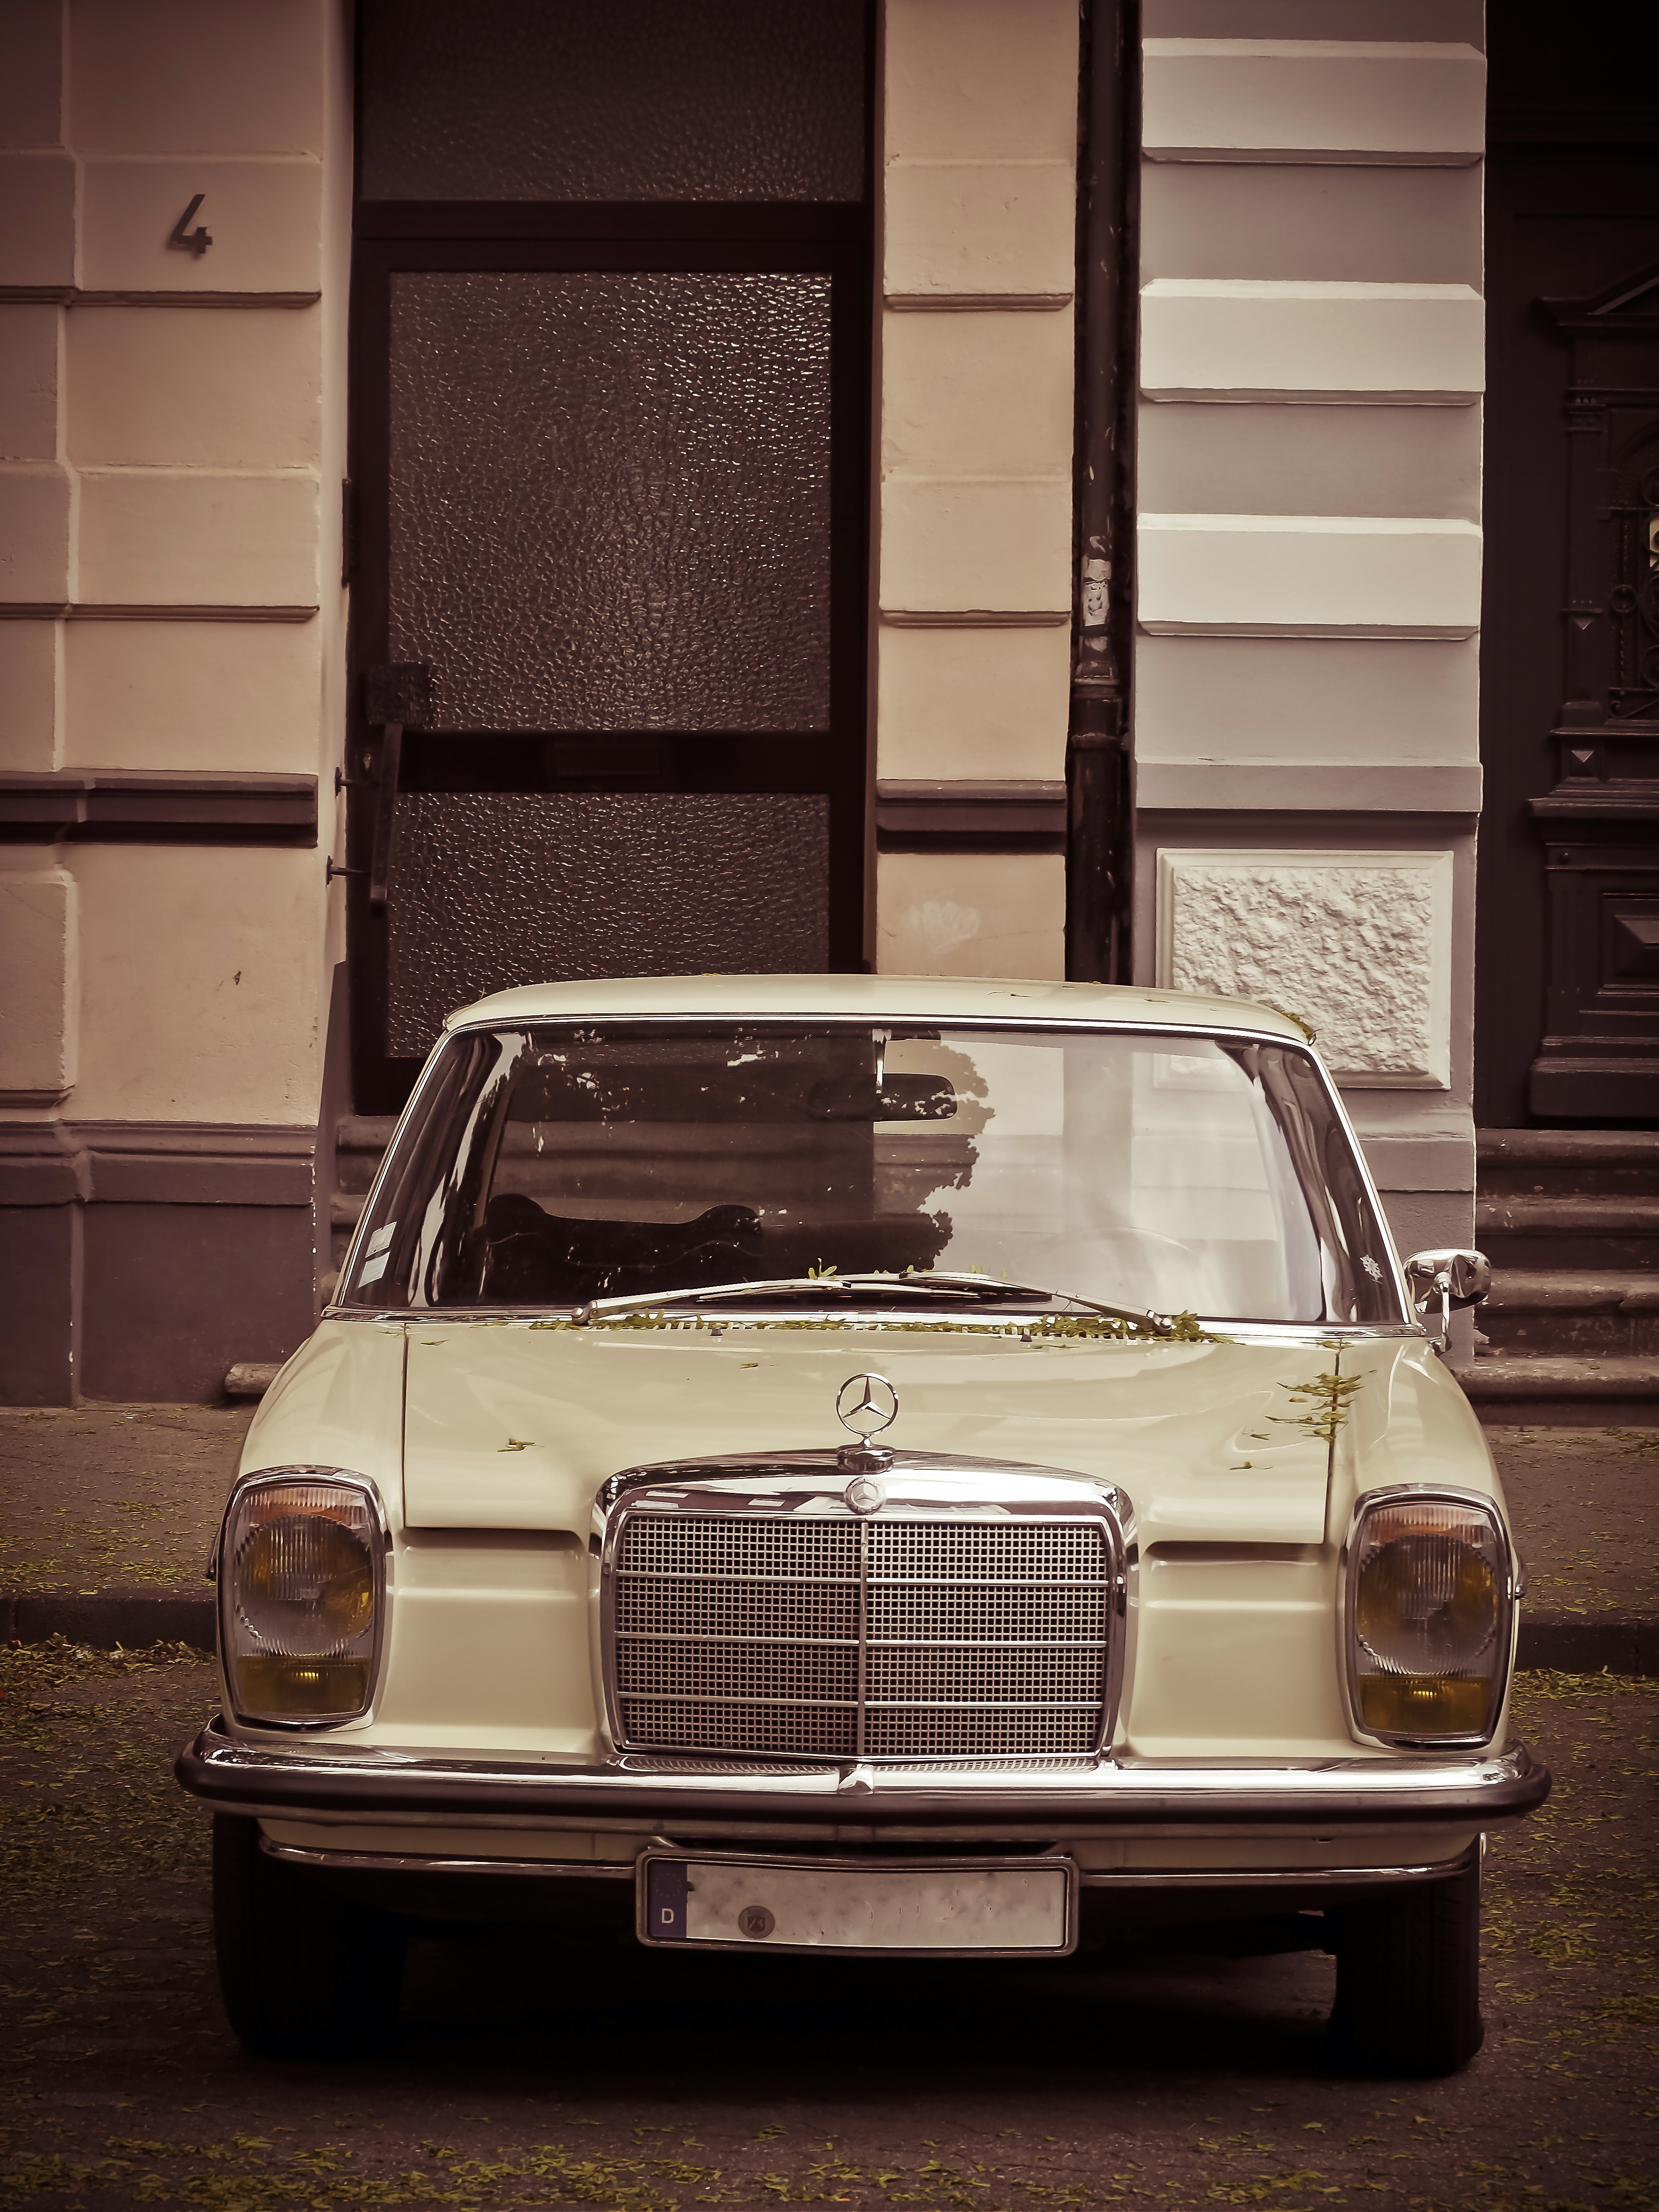
road, car, vintage, retro, star, old, urban, vehicle, auto, nostalgia, automotive, motor vehicle, vintage car, sedan, oldtimer, front, mercedes, classic, dare, pkw, mercedes benz, benz, old cars, antique car, oldie, car brand, mercedes star, land vehicle, daimler benz, 200d, automobile make, automotive exterior, automotive design, luxury vehicle, performance car, rolls royce camargue, mercedes benz w114